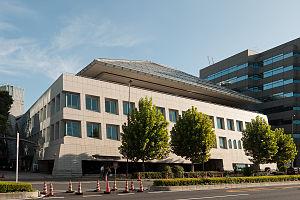
Voici les représentations diplomatiques du Canada à l'étranger: